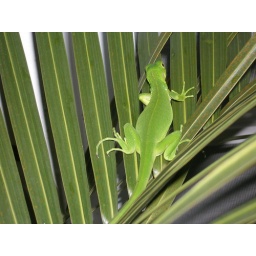
We found our new resident creature living in the tree in front of our house.